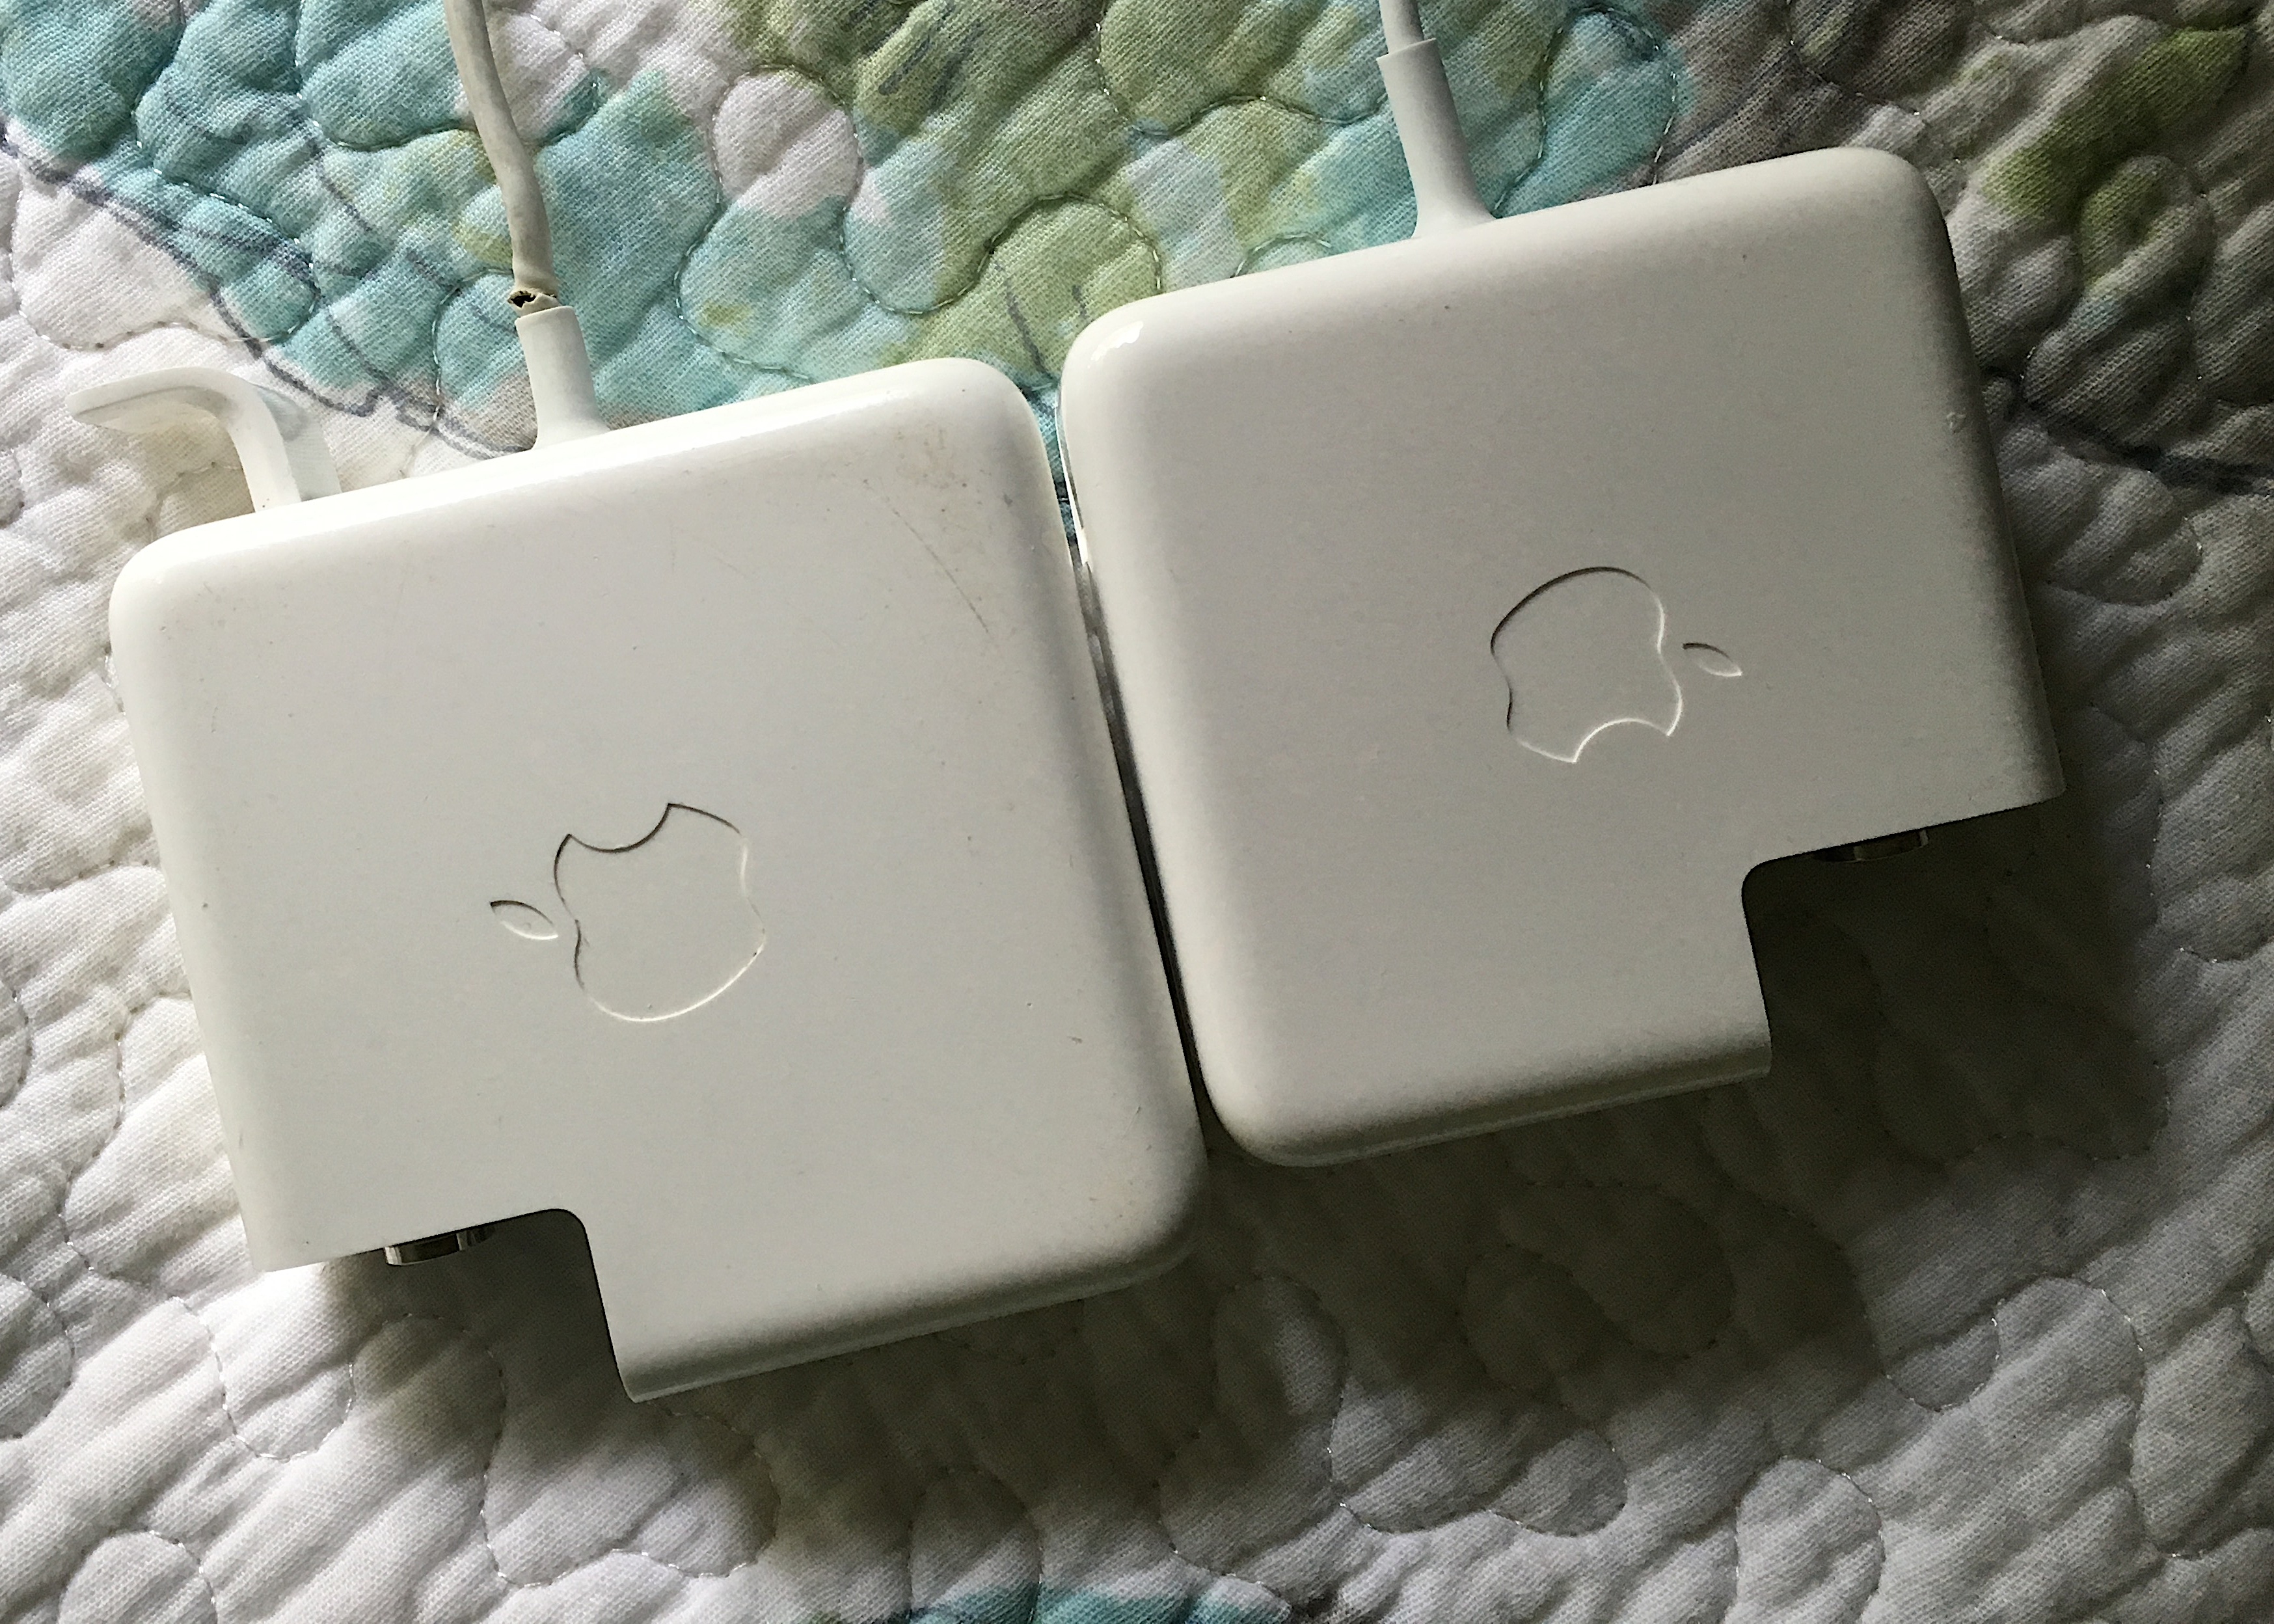
technology, gadget, organ, applefray